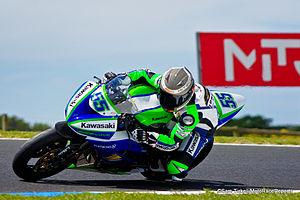
Massimo Roccoli est un pilote de vitesse moto italien.